History of liberalism

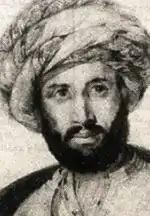
Rifa'a al-Tahtawi (1801–1873)

Meanwhile, the definitive liberal response to the Great Depression was given by the British economist John Maynard Keynes, who had begun a theoretical work examining the relationship between unemployment, money and prices back in the 1920s. Keynes was deeply critical of the British government's austerity measures during the Great Depression. He believed that budget deficits were a good thing, a product of recessions. He wrote, "For Government borrowing of one kind or another is nature's remedy, so to speak, for preventing business losses from being, in so severe a slump as to present one, so great as to bring production altogether to a standstill."